Rafferty Stadium

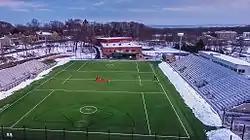
Aerial view of the stadium

Rafferty Stadium is a 3,500-seat lacrosse stadium on the campus of Fairfield University in Fairfield, Connecticut. It is home to the Fairfield Stags men's and women's lacrosse teams. The facility opened officially on February 2, 2015. The stadium is named in recognition of the principal leadership gift from university alumnus Larry Rafferty. The field of the stadium in named Conway Field in acknowledgment of a gift from Tim Conway, another alumnus.